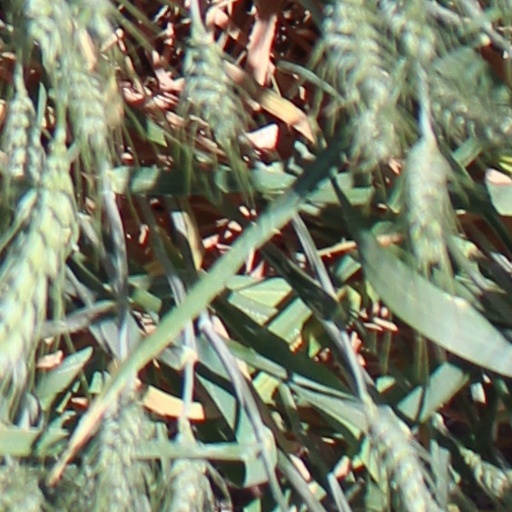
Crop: wheat